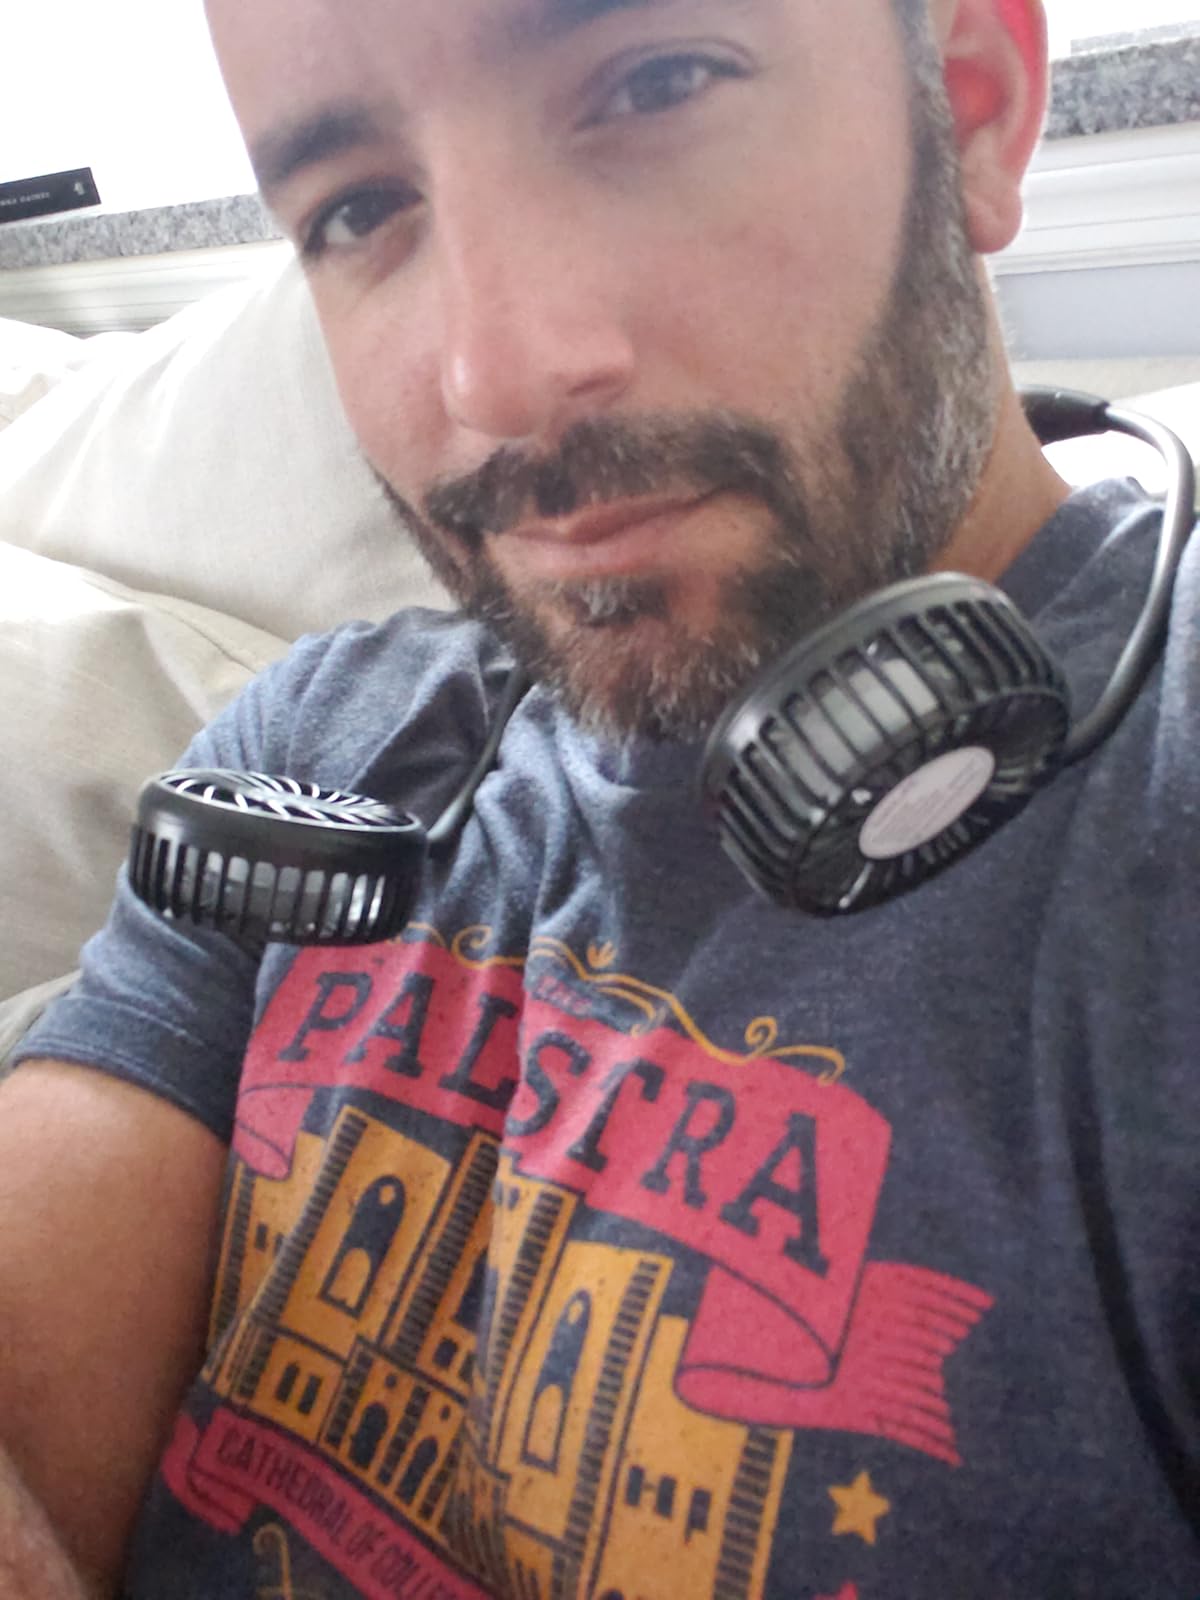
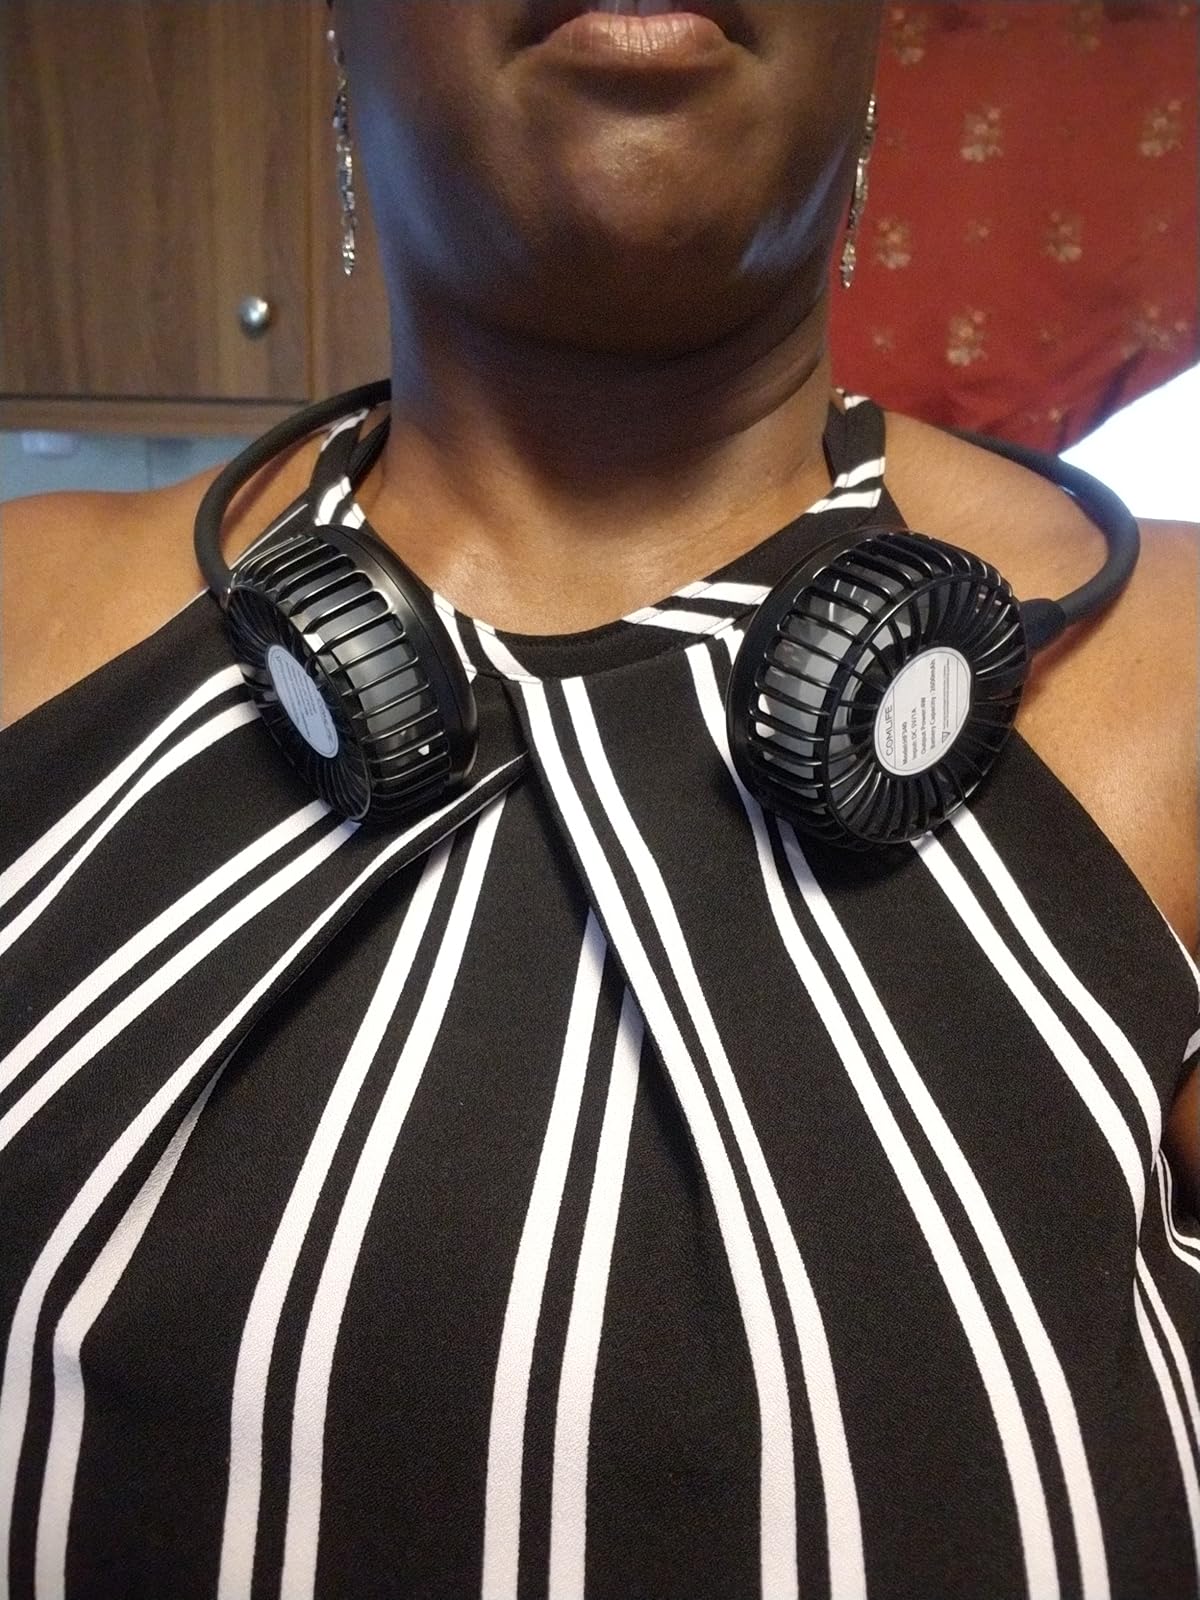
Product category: fan
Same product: yes